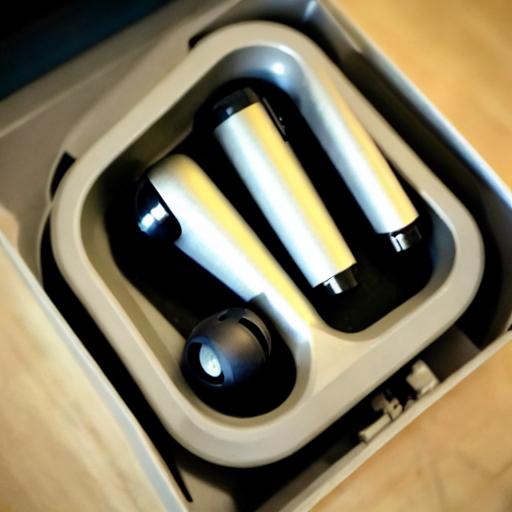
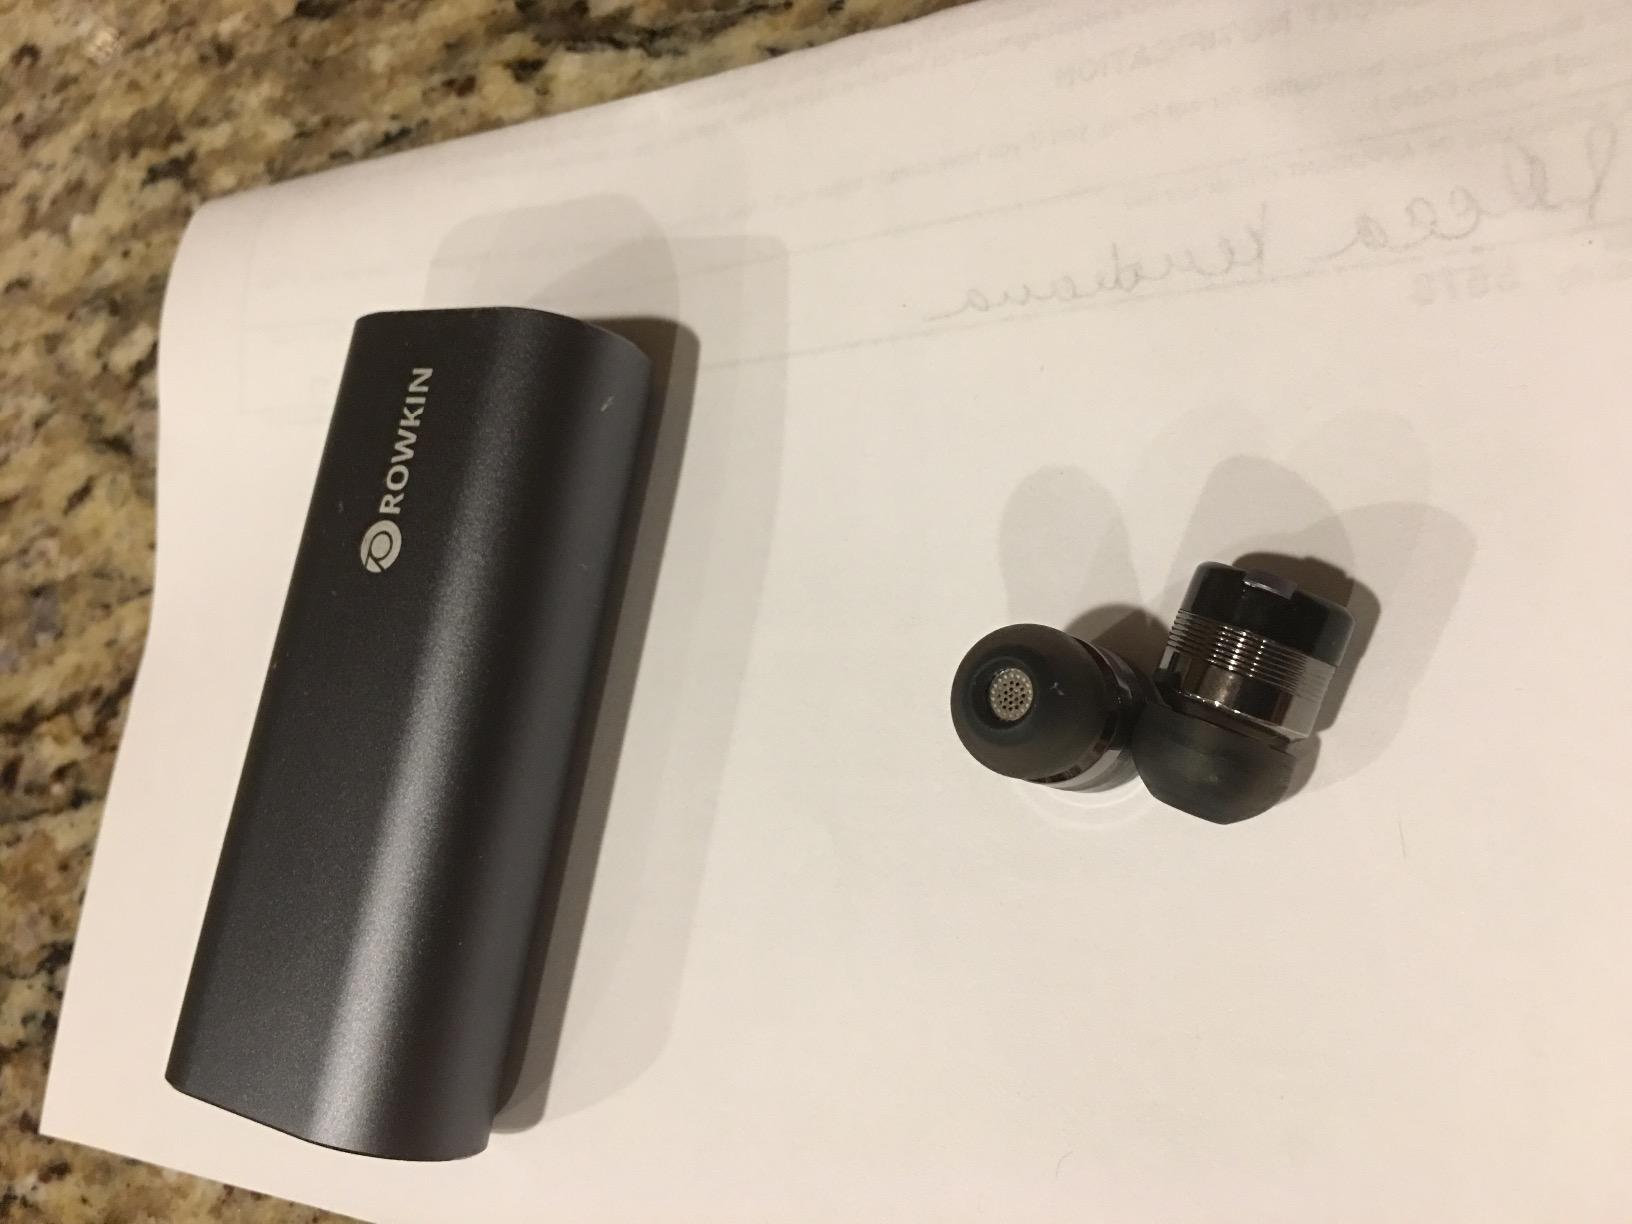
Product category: headphones
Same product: no